William Seymour Tyler

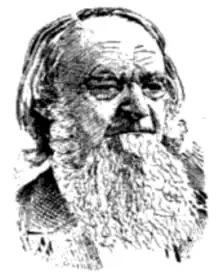

William Seymour Tyler (September 2, 1810 – November 19, 1897) was the Amherst College, Massachusetts, historian during his tenure as professor of Latin, Greek, and Greek literature from 1832 to 1893.